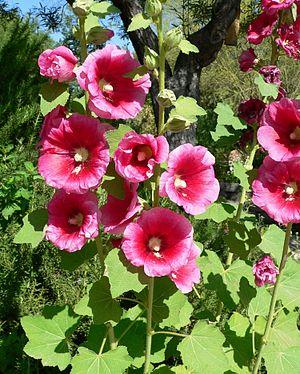
Mornac-sur-Seudre est une commune du Sud-Ouest de la France, située dans le département de la Charente-Maritime. Ses habitants sont appelés les Mornaçons et les Mornaçonnes.
Pisany est une commune du sud-ouest de la France, située dans le département de la Charente-Maritime. Ses habitants sont appelés les Pisanéens et les Pisanéennes.
Semussac est une commune du Sud-Ouest de la France, située dans le département de la Charente-Maritime. Ses habitants sont appelés les Semussacais et les Semussacaises.
Saint-Denis-d'Oléron est une commune du Sud-Ouest de la France située dans le département de la Charente-Maritime et la région Nouvelle-Aquitaine. Ses habitants sont appelés les Dyonisiens et les Dyonisiennes.
Chaillevette est une commune du Sud-Ouest de la France, située dans le département de la Charente-Maritime. Ses habitants sont appelés les Chaillevetons et les Chaillevetonnes.
Saint-Sulpice-de-Royan est une commune du sud-ouest de la France, située dans le département de la Charente-Maritime. Ses habitants sont appelés les Saint-Sulpiciens et les Saint-Sulpiciennes.
Étaules est une commune du Sud-Ouest de la France, située dans le département de la Charente-Maritime et la région Nouvelle-Aquitaine. Ses habitants sont appelés les Étaulais et les Étaulaises.